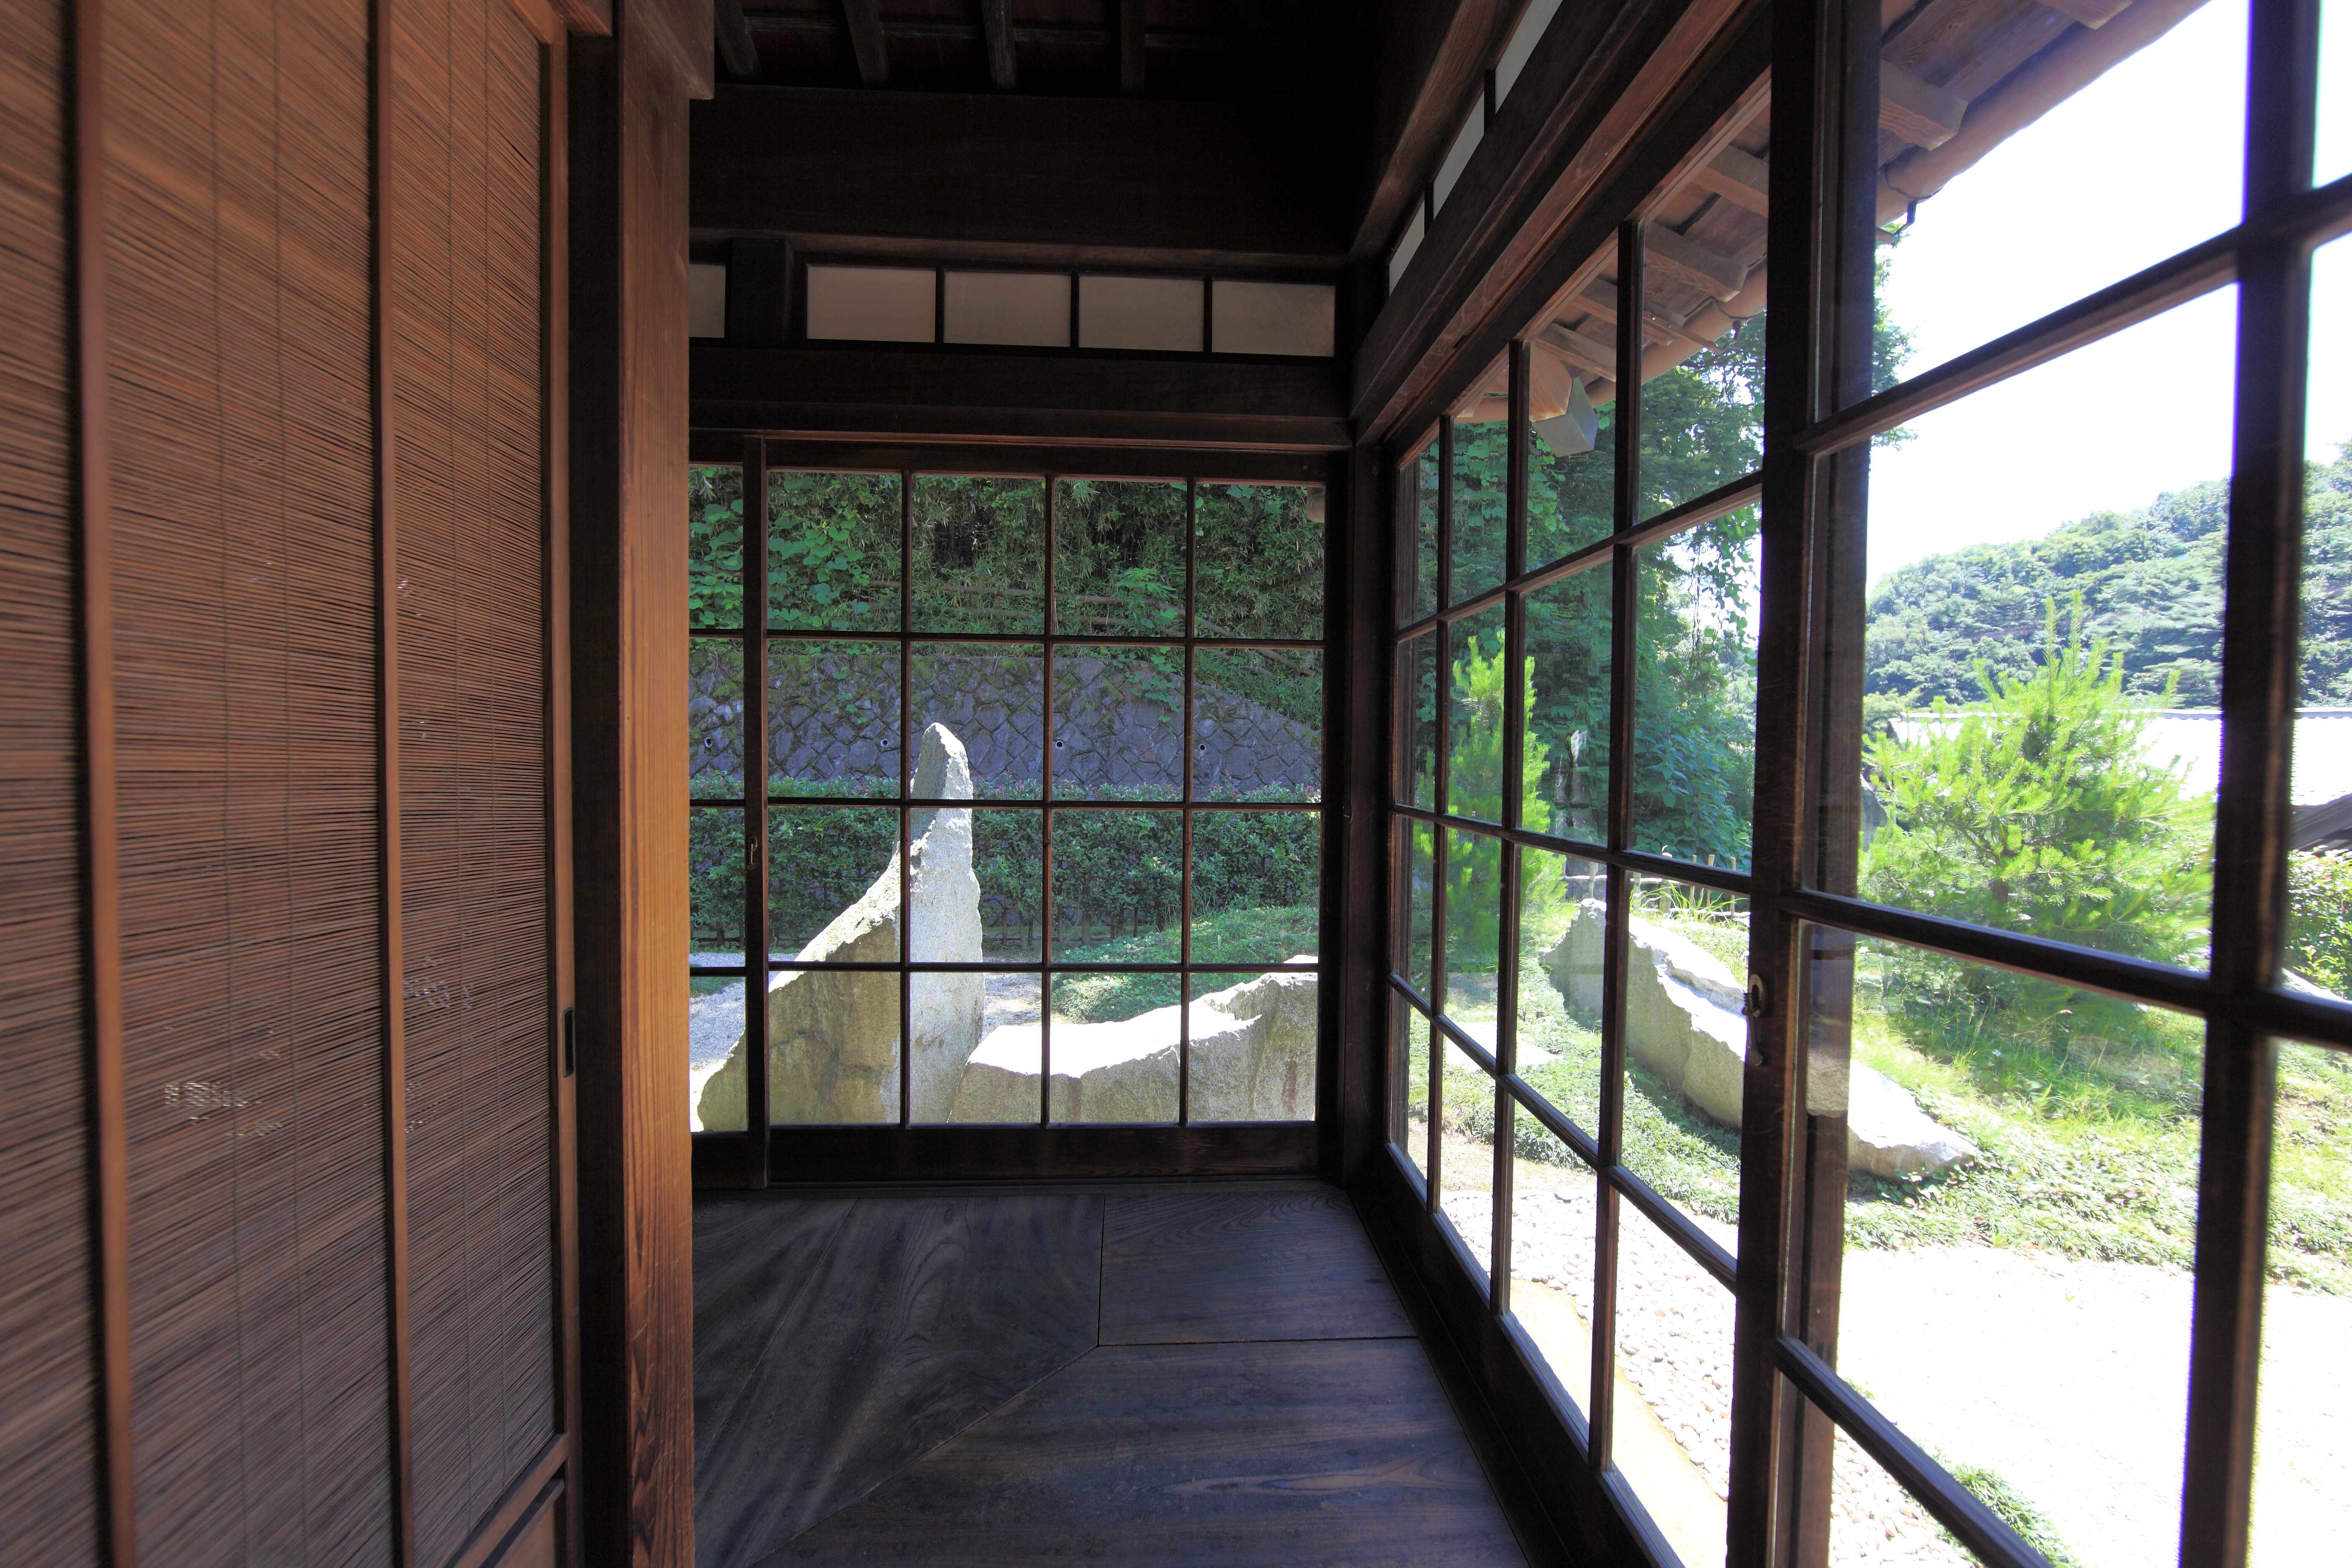
architecture, wood, mansion, house, interior, window, home, porch, high, ancient, facade, residence, property, professional, room, interior design, design, japanese, 5d, style, hires, estate, markii, traditional, hi, res, resolution, canonef14mmf28liiusm, real estate, daylighting